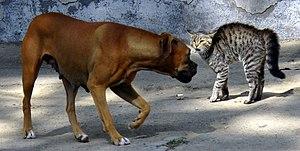
La relation entre chien et chat est l'ensemble des comportements, généralement d'évitement, adoptés comme animaux domestiques par les chiens et les chats partageant au moins occasionnellement un territoire.